Félix Faustino Outes

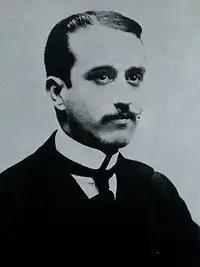
Félix Faustino Outes.

Félix Faustino Outes (July 29, 1878 – 1939) was an Argentine anthropologist, archeologist and linguist.